Johnny Crawford

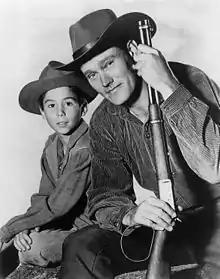
Crawford and Chuck Connors in "The Rifleman" (1960)

Crawford began his career as a child actor. One of The Walt Disney Company's original Mouseketeers in 1955, he acted on stage, in films, and on television. Disney started out with 24 original Mouseketeers, although at the end of the first season, the studio reduced the number down to 12 where Crawford was cut.